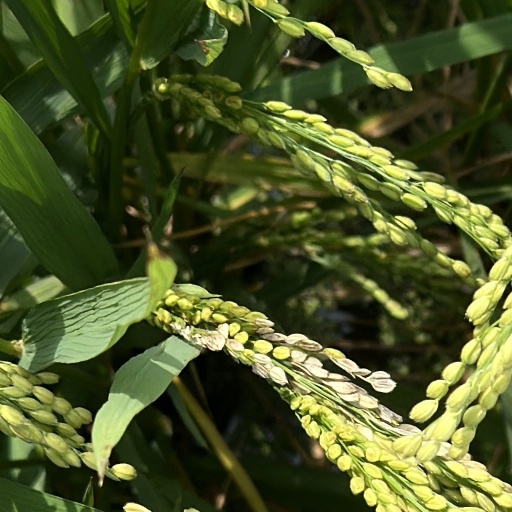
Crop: rice